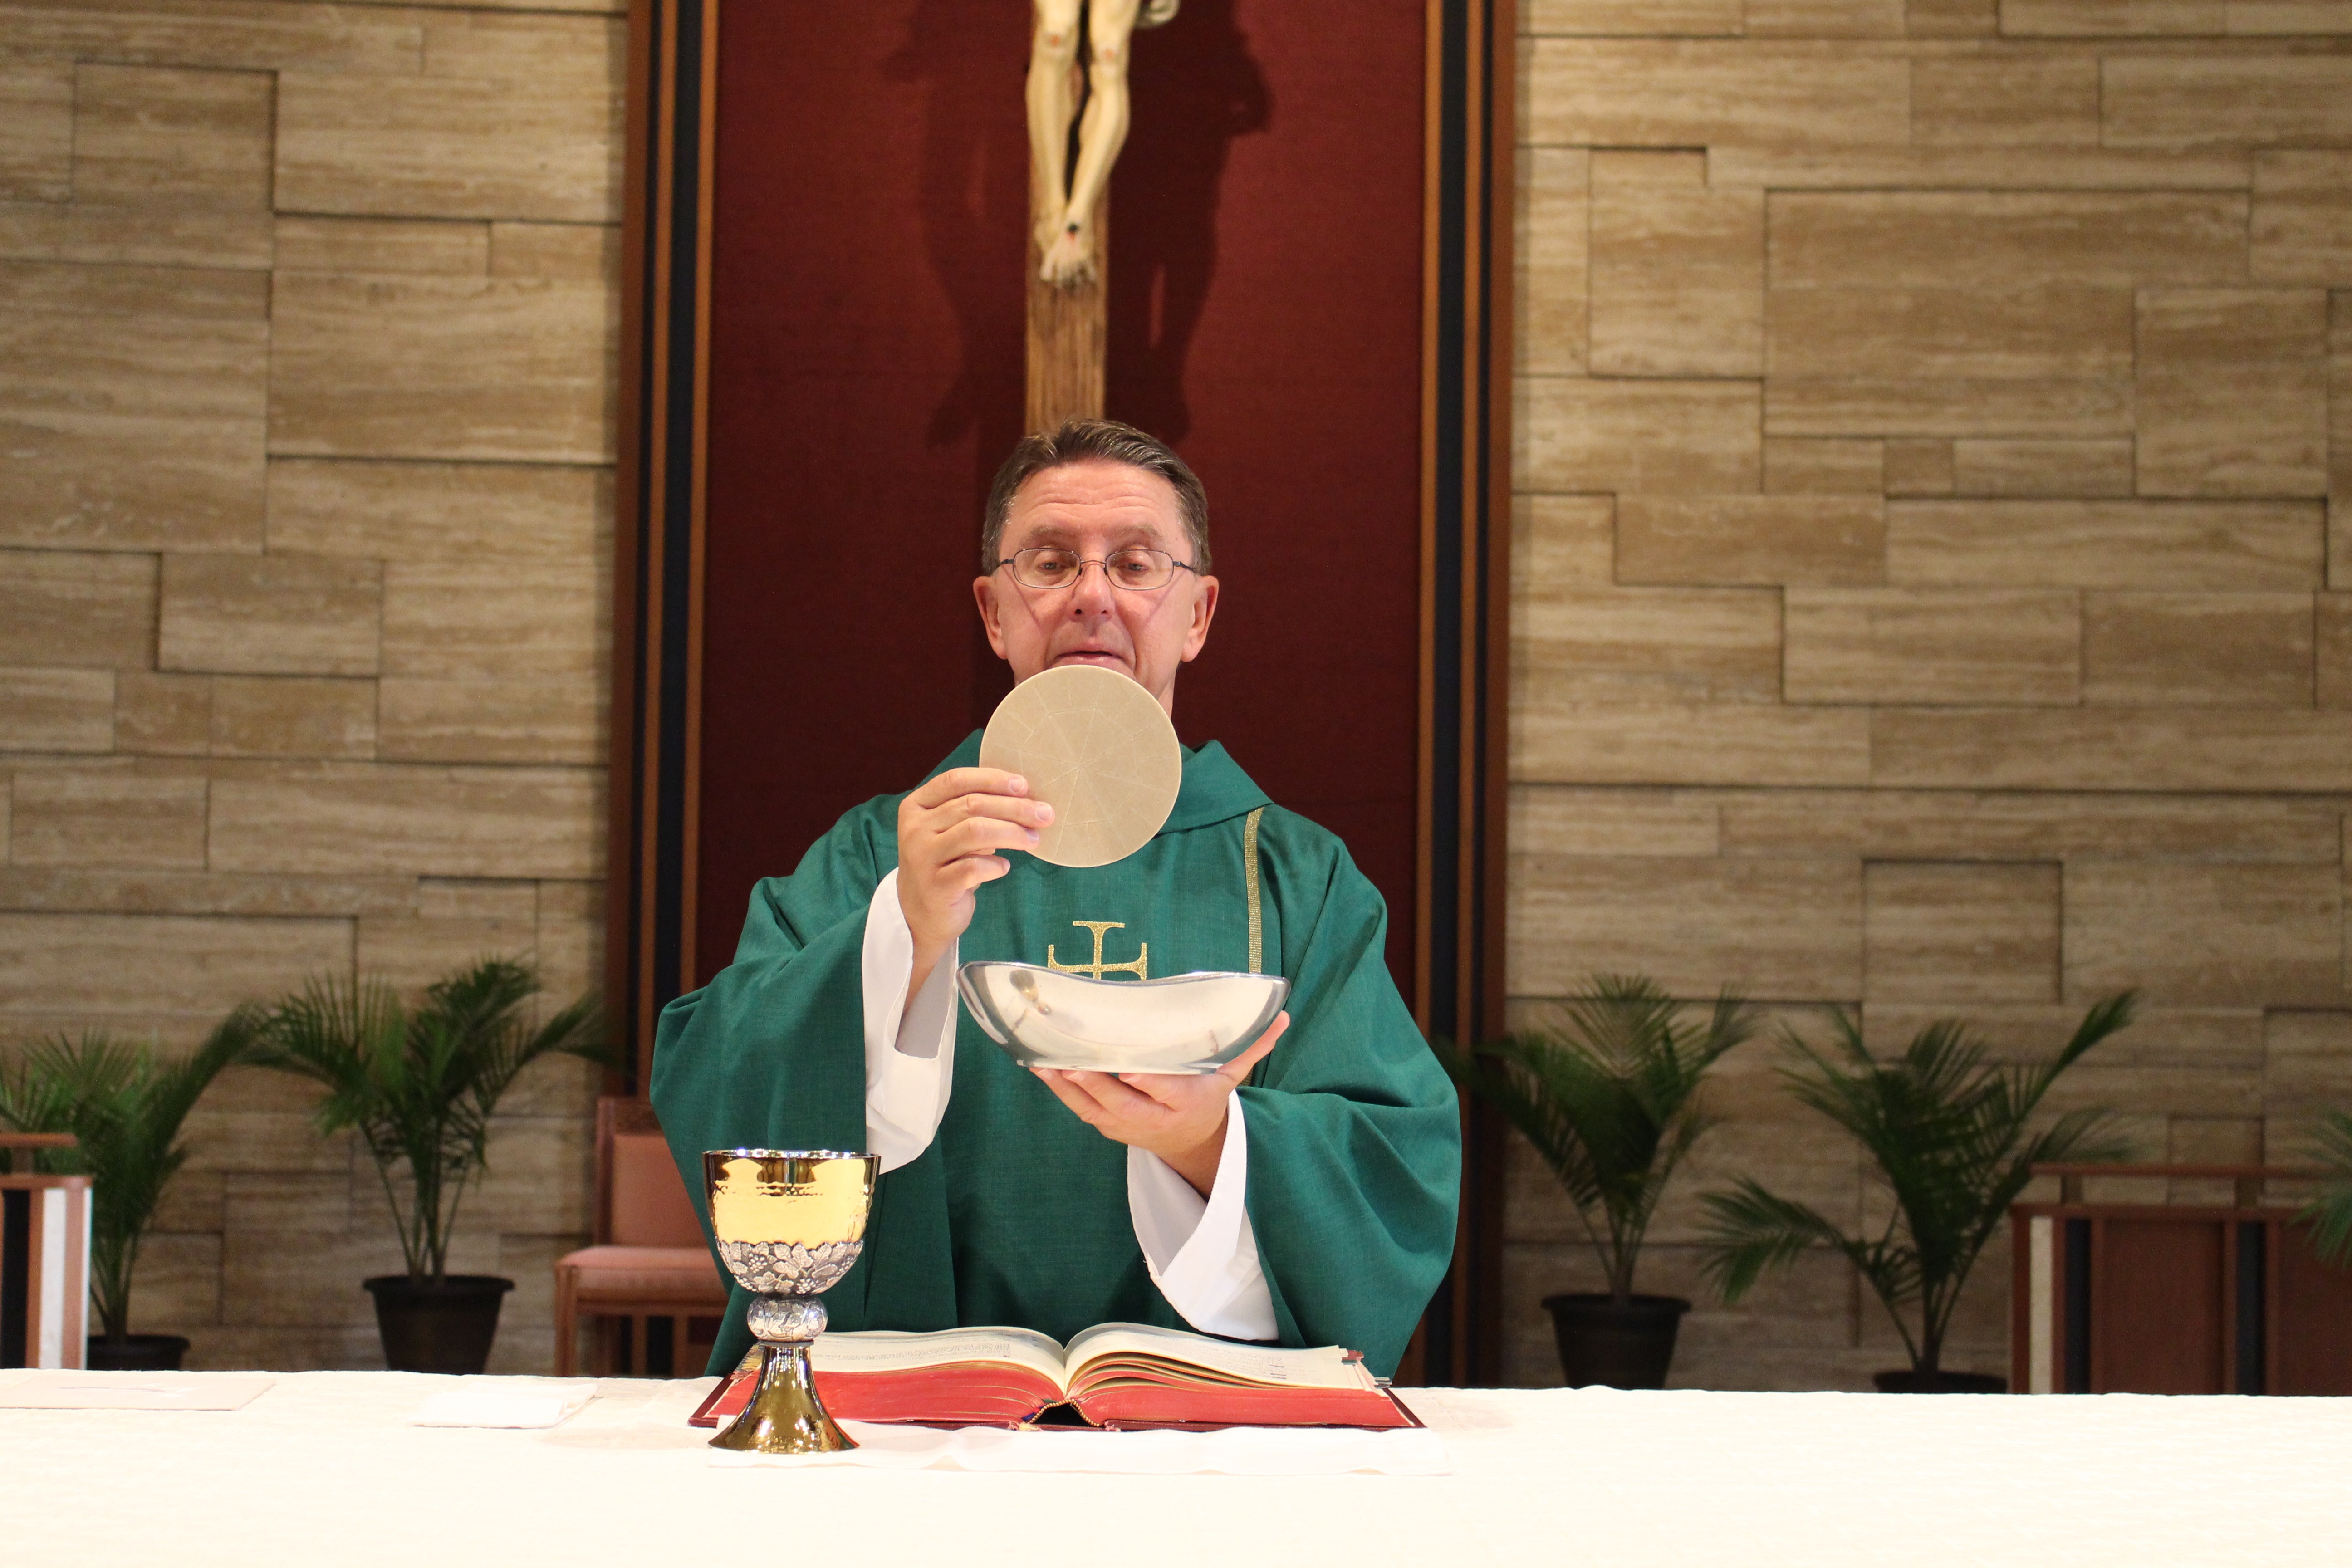
sitting, church, catholic, temple, altar, priest, mass, consecration, host, chalice, liturgy, priesthood